Oberursel (Taunus)

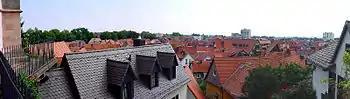
Old town view from St. Ursula church

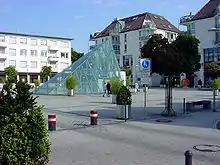
View from Epinayplatz

The "Vortaunusmuseum" is located in the central marketplace. Its exhibits illustrate the town's history and the history of soap box derbies. Soap box derbies were invented in Oberursel, and the world championship is held in Oberursel every year.